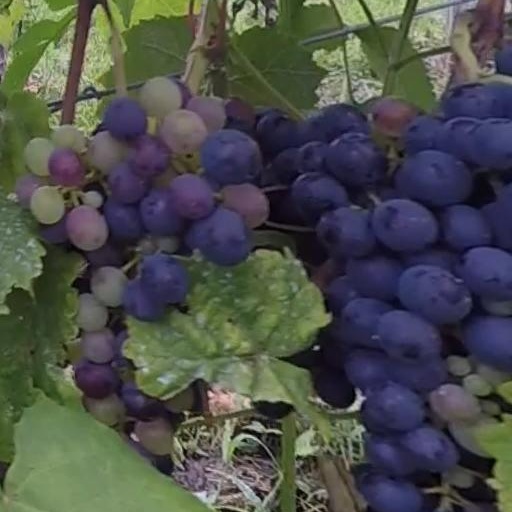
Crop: grape